Military parades in Azerbaijan

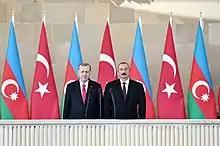
Presidents Ilham Aliyev and Recep Tayyip Erdogan.

The second parade in history was held on October 9, 1992, and was the first one held since the restoration of independence. It was held on Azadlig square in honor of the anniversary of the one year anniversary of the establishment of the Azerbaijani Armed Forces. It was the first and only Azerbaijani military parade to follow the Soviet era format which included the inspection by the defense minister and the three-fold "Oorah" by the troops. The parade was presided by President Abulfaz Elchibey and defense minister Rahim Gaziyev. The parade, which was also commanded by Major General Nuraddin Sadigov, featured a limited number of military equipment and at end of the event, paratroopers jumped from helicopters on the square. Preparations for the parade took less than a month and included two companies serving in the area of hostilities, which immediately after the parade returned to Nagorno-Karabakh. During the parade held in Nakhchivan, future president Heydar Aliyev and chairman of the legislature said the following: "Every year for 70 years, we have participated in the celebrations of the armed forces of the former Soviet Union. But today's holiday is a source of great pride in the heart of each of us. We are in great joy. Because the people of Azerbaijan have finally created a national army to defend their state, their nation, their homeland".